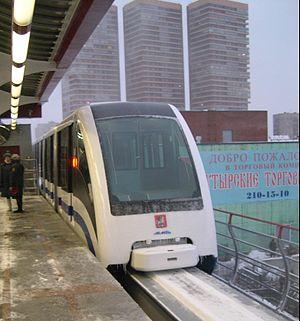
Le monorail de Moscou est un système de monorail à Moscou en Russie, dans le district administratif nord-est. Il relie la station de métro Timiriazevskaïa avec la station VDNKh. Son tracé fut initié en 1998, les premiers passagers ont emprunté le monorail le 30 novembre 2004 en mode tourisme. La mise en service effective du monorail fut effectuée le 10 janvier 2008.
Ci-après la liste des monorails en service dans le monde. Ce système particulier de transport guidé est comparable au chemin de fer en dépit de son infrastructure spécifique.